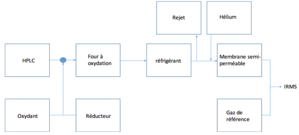
Principale composante d’un IRMS couplé à de la chromatographie liquide
La spectrométrie de masse à rapport isotopique est une spectrométrie de masse avec laquelle il est possible de mesurer l'abondance relative des différents isotopes d'un même élément chimique dans un échantillon donné. Cette technique est utilisée pour mesurer les rapports n'impliquant que des isotopes non radiogéniques ou impliquant au moins un isotope radiogénique.